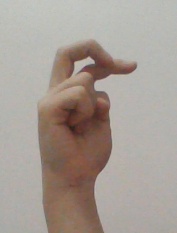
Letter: zay